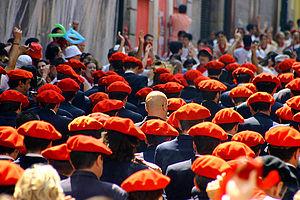
Les fêtes de San Fermín, ou Sanfermines, sont les fêtes célébrées annuellement du 6 au 14 juillet, à Pampelune, capitale de la Navarre, en l’honneur du saint patron de la communauté forale, Firmin d'Amiens.